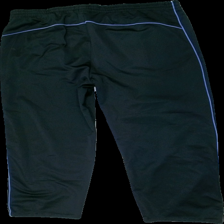
View: back
Type: Trousers
Category: Men
Brand: Missing
Colors: Black, Blue
Material: 100% Polyester
Pattern: Other
Cut: Regular
Season: All
Stains: Minor
Price range: <50
Recommended usage: Recycle
Description: Black sweat pants with blue stripe
Comment: damaged fabric